Marques Ackerman

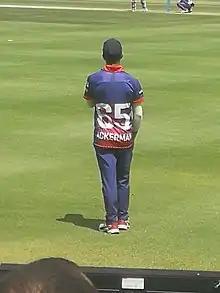
MJ Ackerman with Cape Town Blitz in 2019

Marques Jannie Ackerman (born 1 March 1996) is a South African first-class cricketer. He was included in the North West squad for the 2016 Africa T20 Cup. In August 2017, he was named in Durban Qalandars' squad for the first season of the T20 Global League. However, in October 2017, Cricket South Africa initially postponed the tournament until November 2018, with it being cancelled soon after.